Jack Straw (rebel leader)

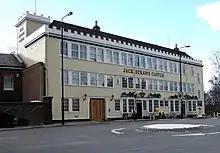
Jack Straw's Castle

Whether Straw was a real person, a pseudonym for Tyler, or simply a result of confusion on the part of chroniclers remote from the events they were describing, he went on to become a part of the popular narrative of the revolt.